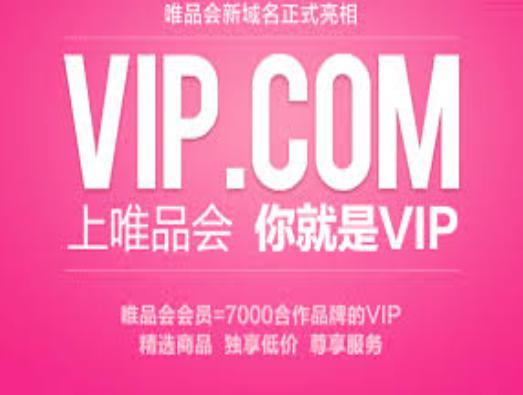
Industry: Necessities